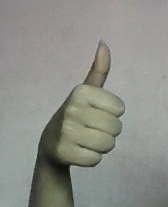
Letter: aleff